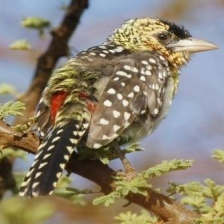
Species: D-ARNAUDS BARBET
Scientific name: TRACHYPHONUS DARNAUDII